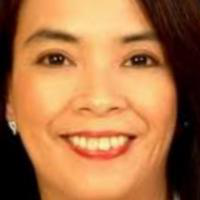
Age group: age 31-40